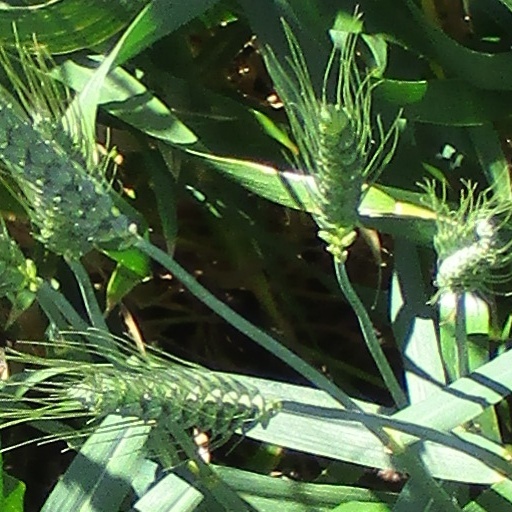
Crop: wheat